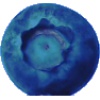
Label: Huckleberry 1